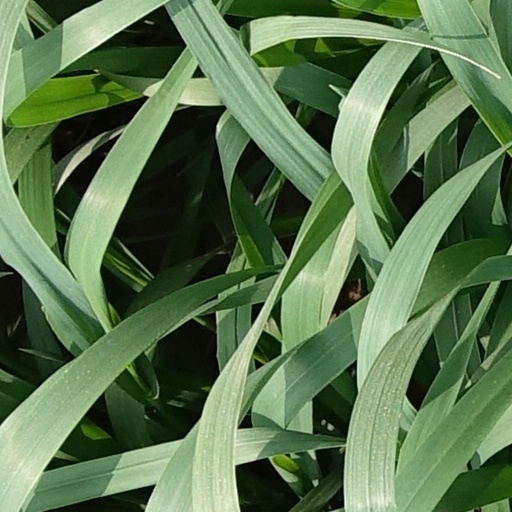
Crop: wheat